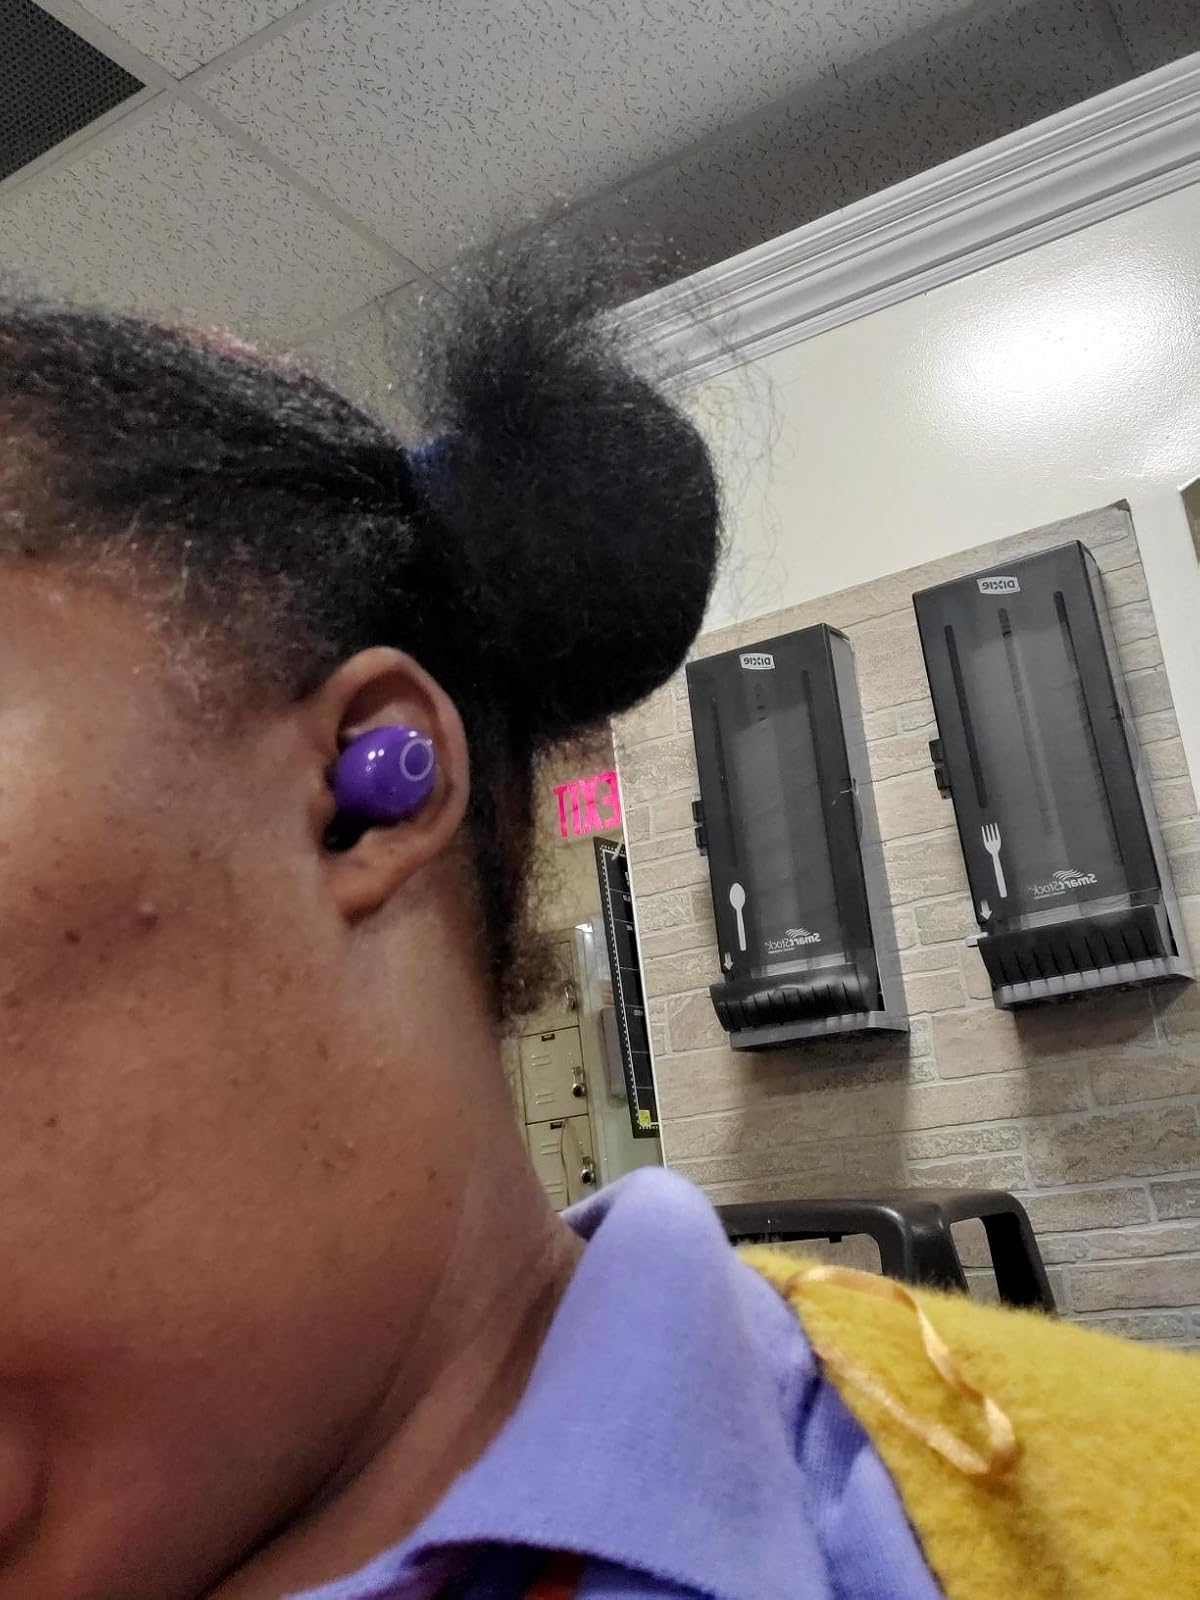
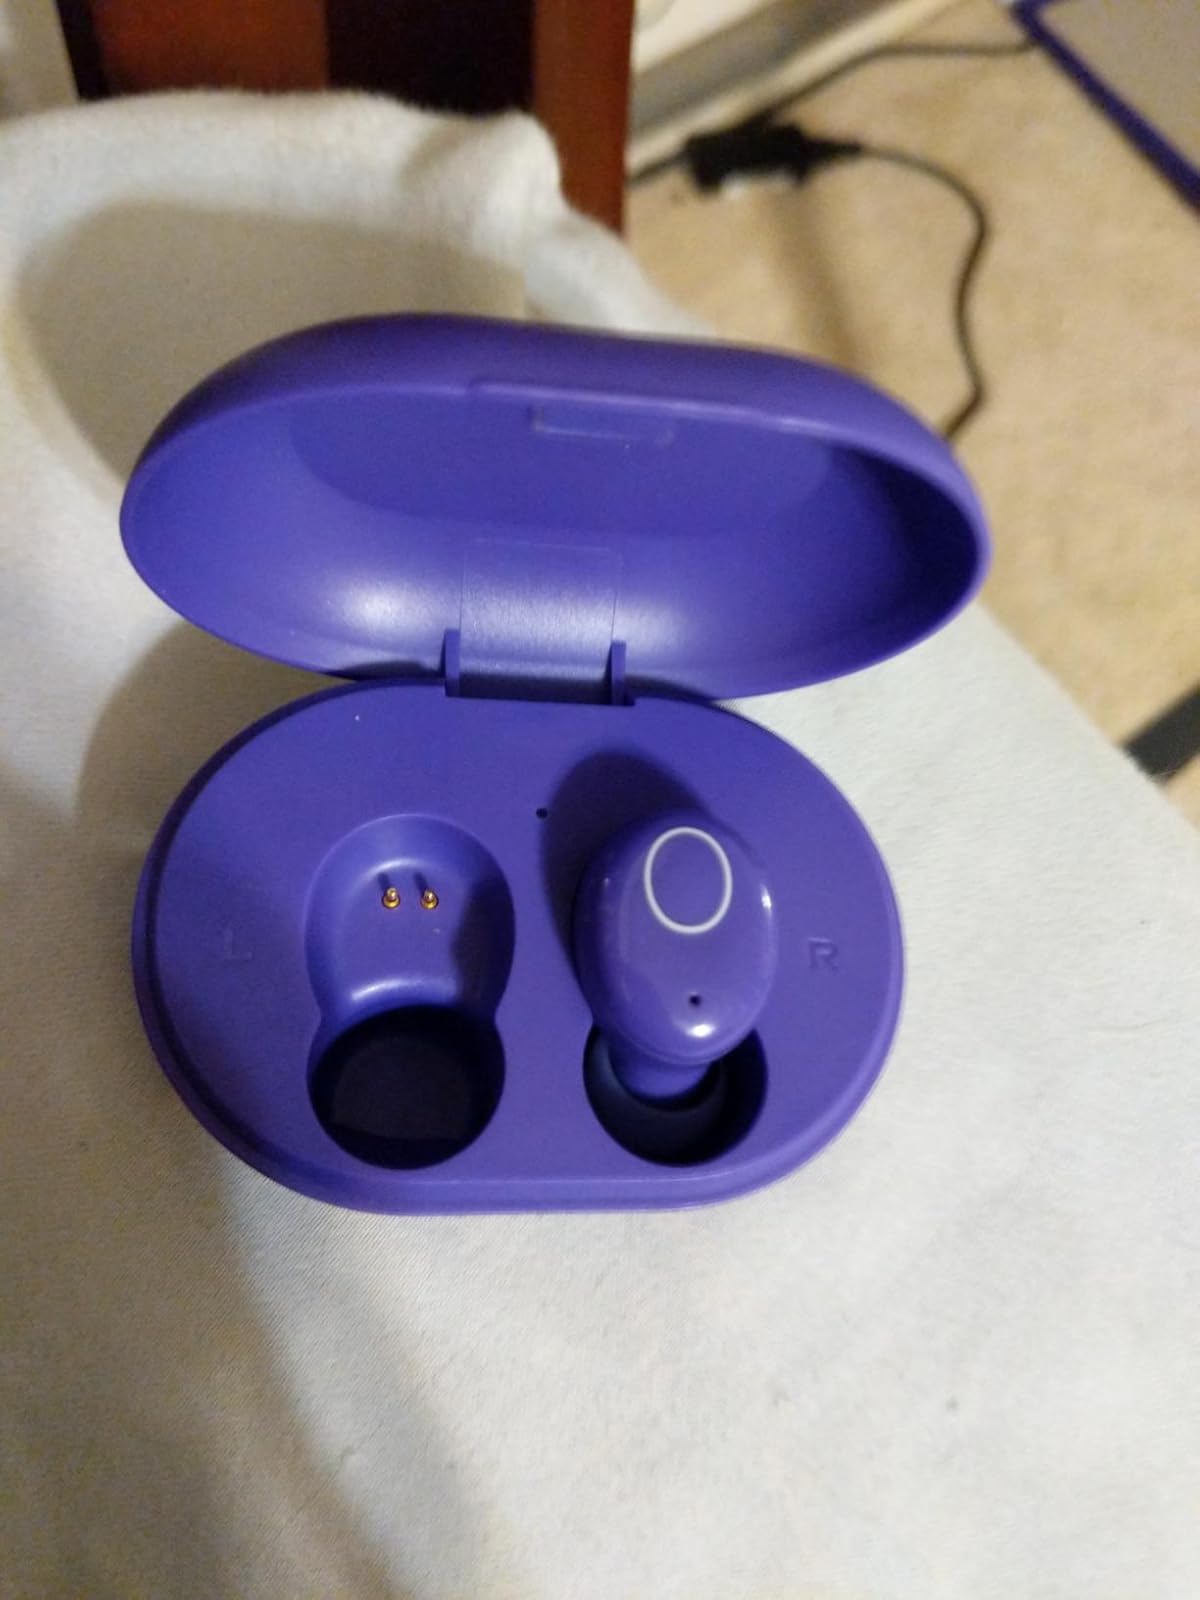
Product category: earbuds
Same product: yes